Mantel, Germany

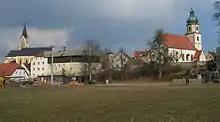
Centre of Mantel, on the left the Catholic parish church, on the right the Protestant parish church

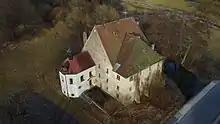
Schloss Steinfels

Mantel is a municipality located in the district of Neustadt an der Waldnaab in Bavaria, Germany. It is known as a Markt, a town that was historically granted 'market rights'. The town was first mentioned in official documents in 1212, and in 1945 it was incorporated into the municipality of Rupprechtsreuth. As part of the regional reform in Bavaria, parts of the dissolved municipality of Hütten were added to it in 1972. The town's population fell by 77 people, 2.8%, to 2728 between 1988 and 2018. Mantel is best known for its nature preserve, Naturwaldreservat Gscheibte Loh, as well as its castle, .